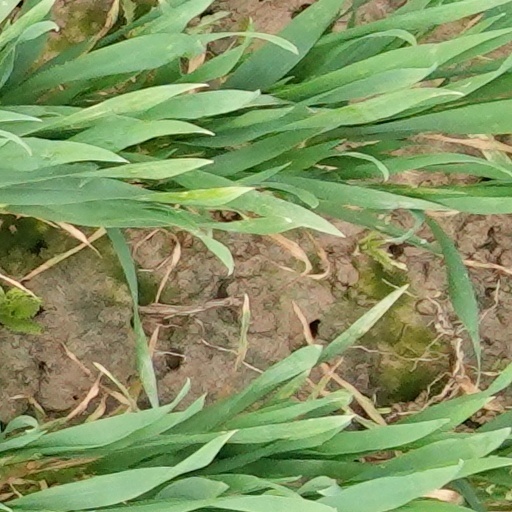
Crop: wheat